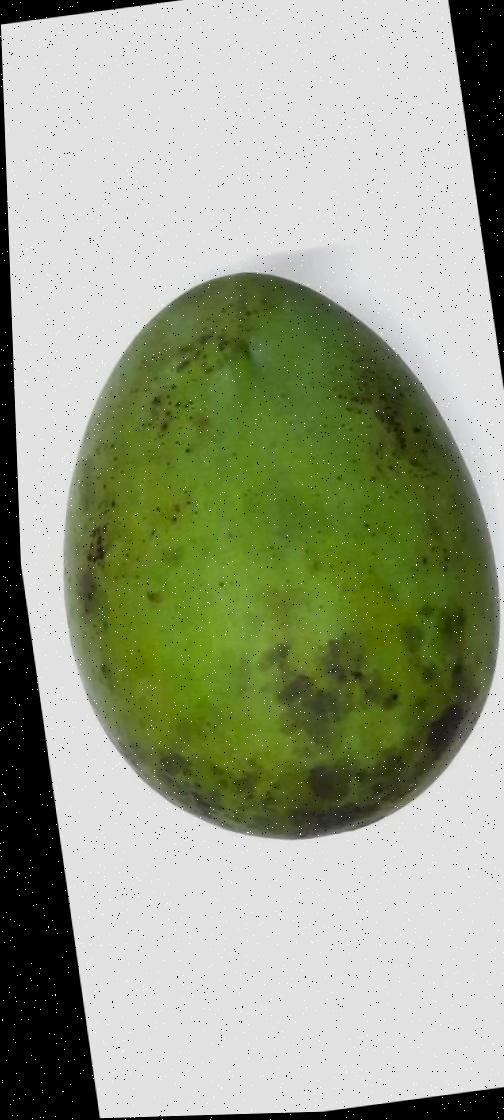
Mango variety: Harivanga